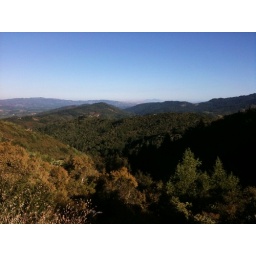
Did a little exploring in the Napa Hills on our road bikes and stumbled upon a gem. Good times.